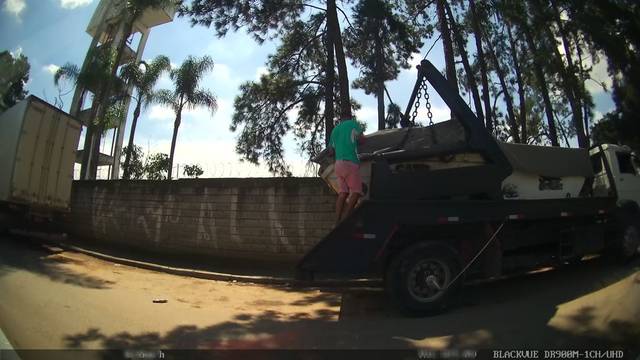
Region: Brazil
Coordinates: -23.648, -46.841